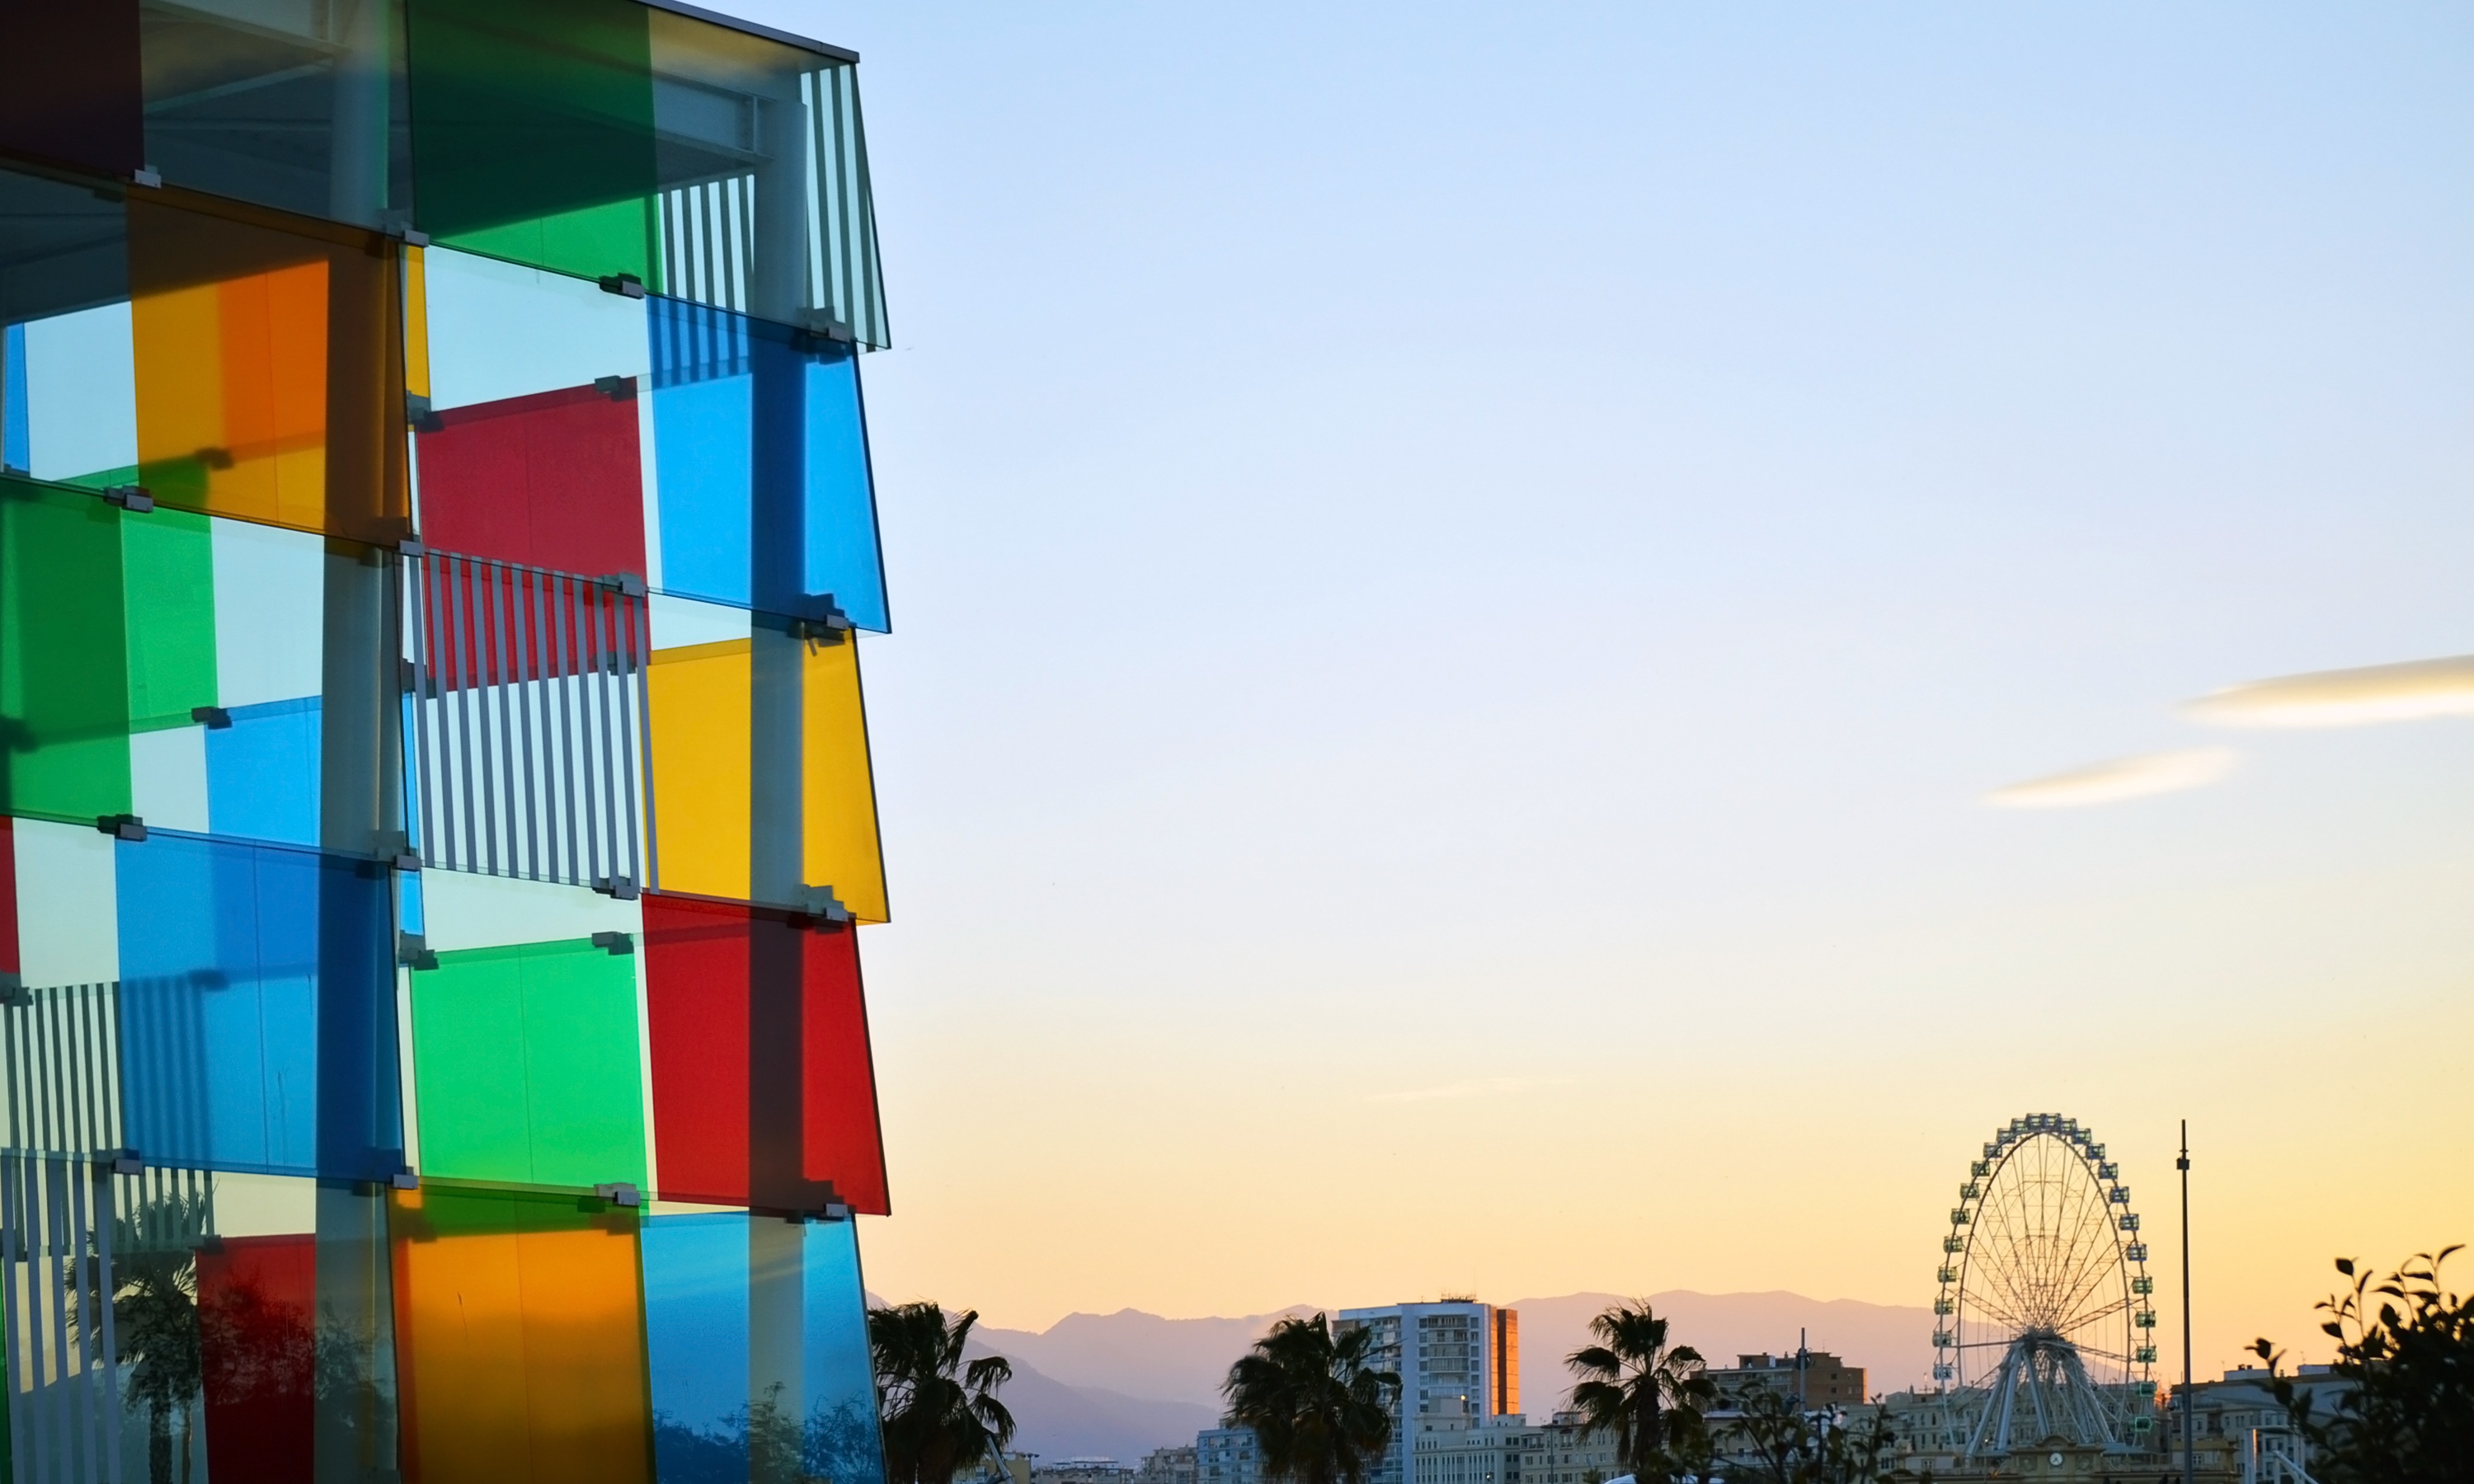
sky, sunset, skyline, wheel, glass, town, old, city, skyscraper, cityscape, downtown, summer, travel, europe, mediterranean, ferris wheel, color, landmark, sightseeing, port, historic, colorful, tourism, big wheel, old town, spain, andalucia, andalusia, big, culture, amazing, beautiful, center, european, centre, spanish, ferris, destination, malaga, pompidou